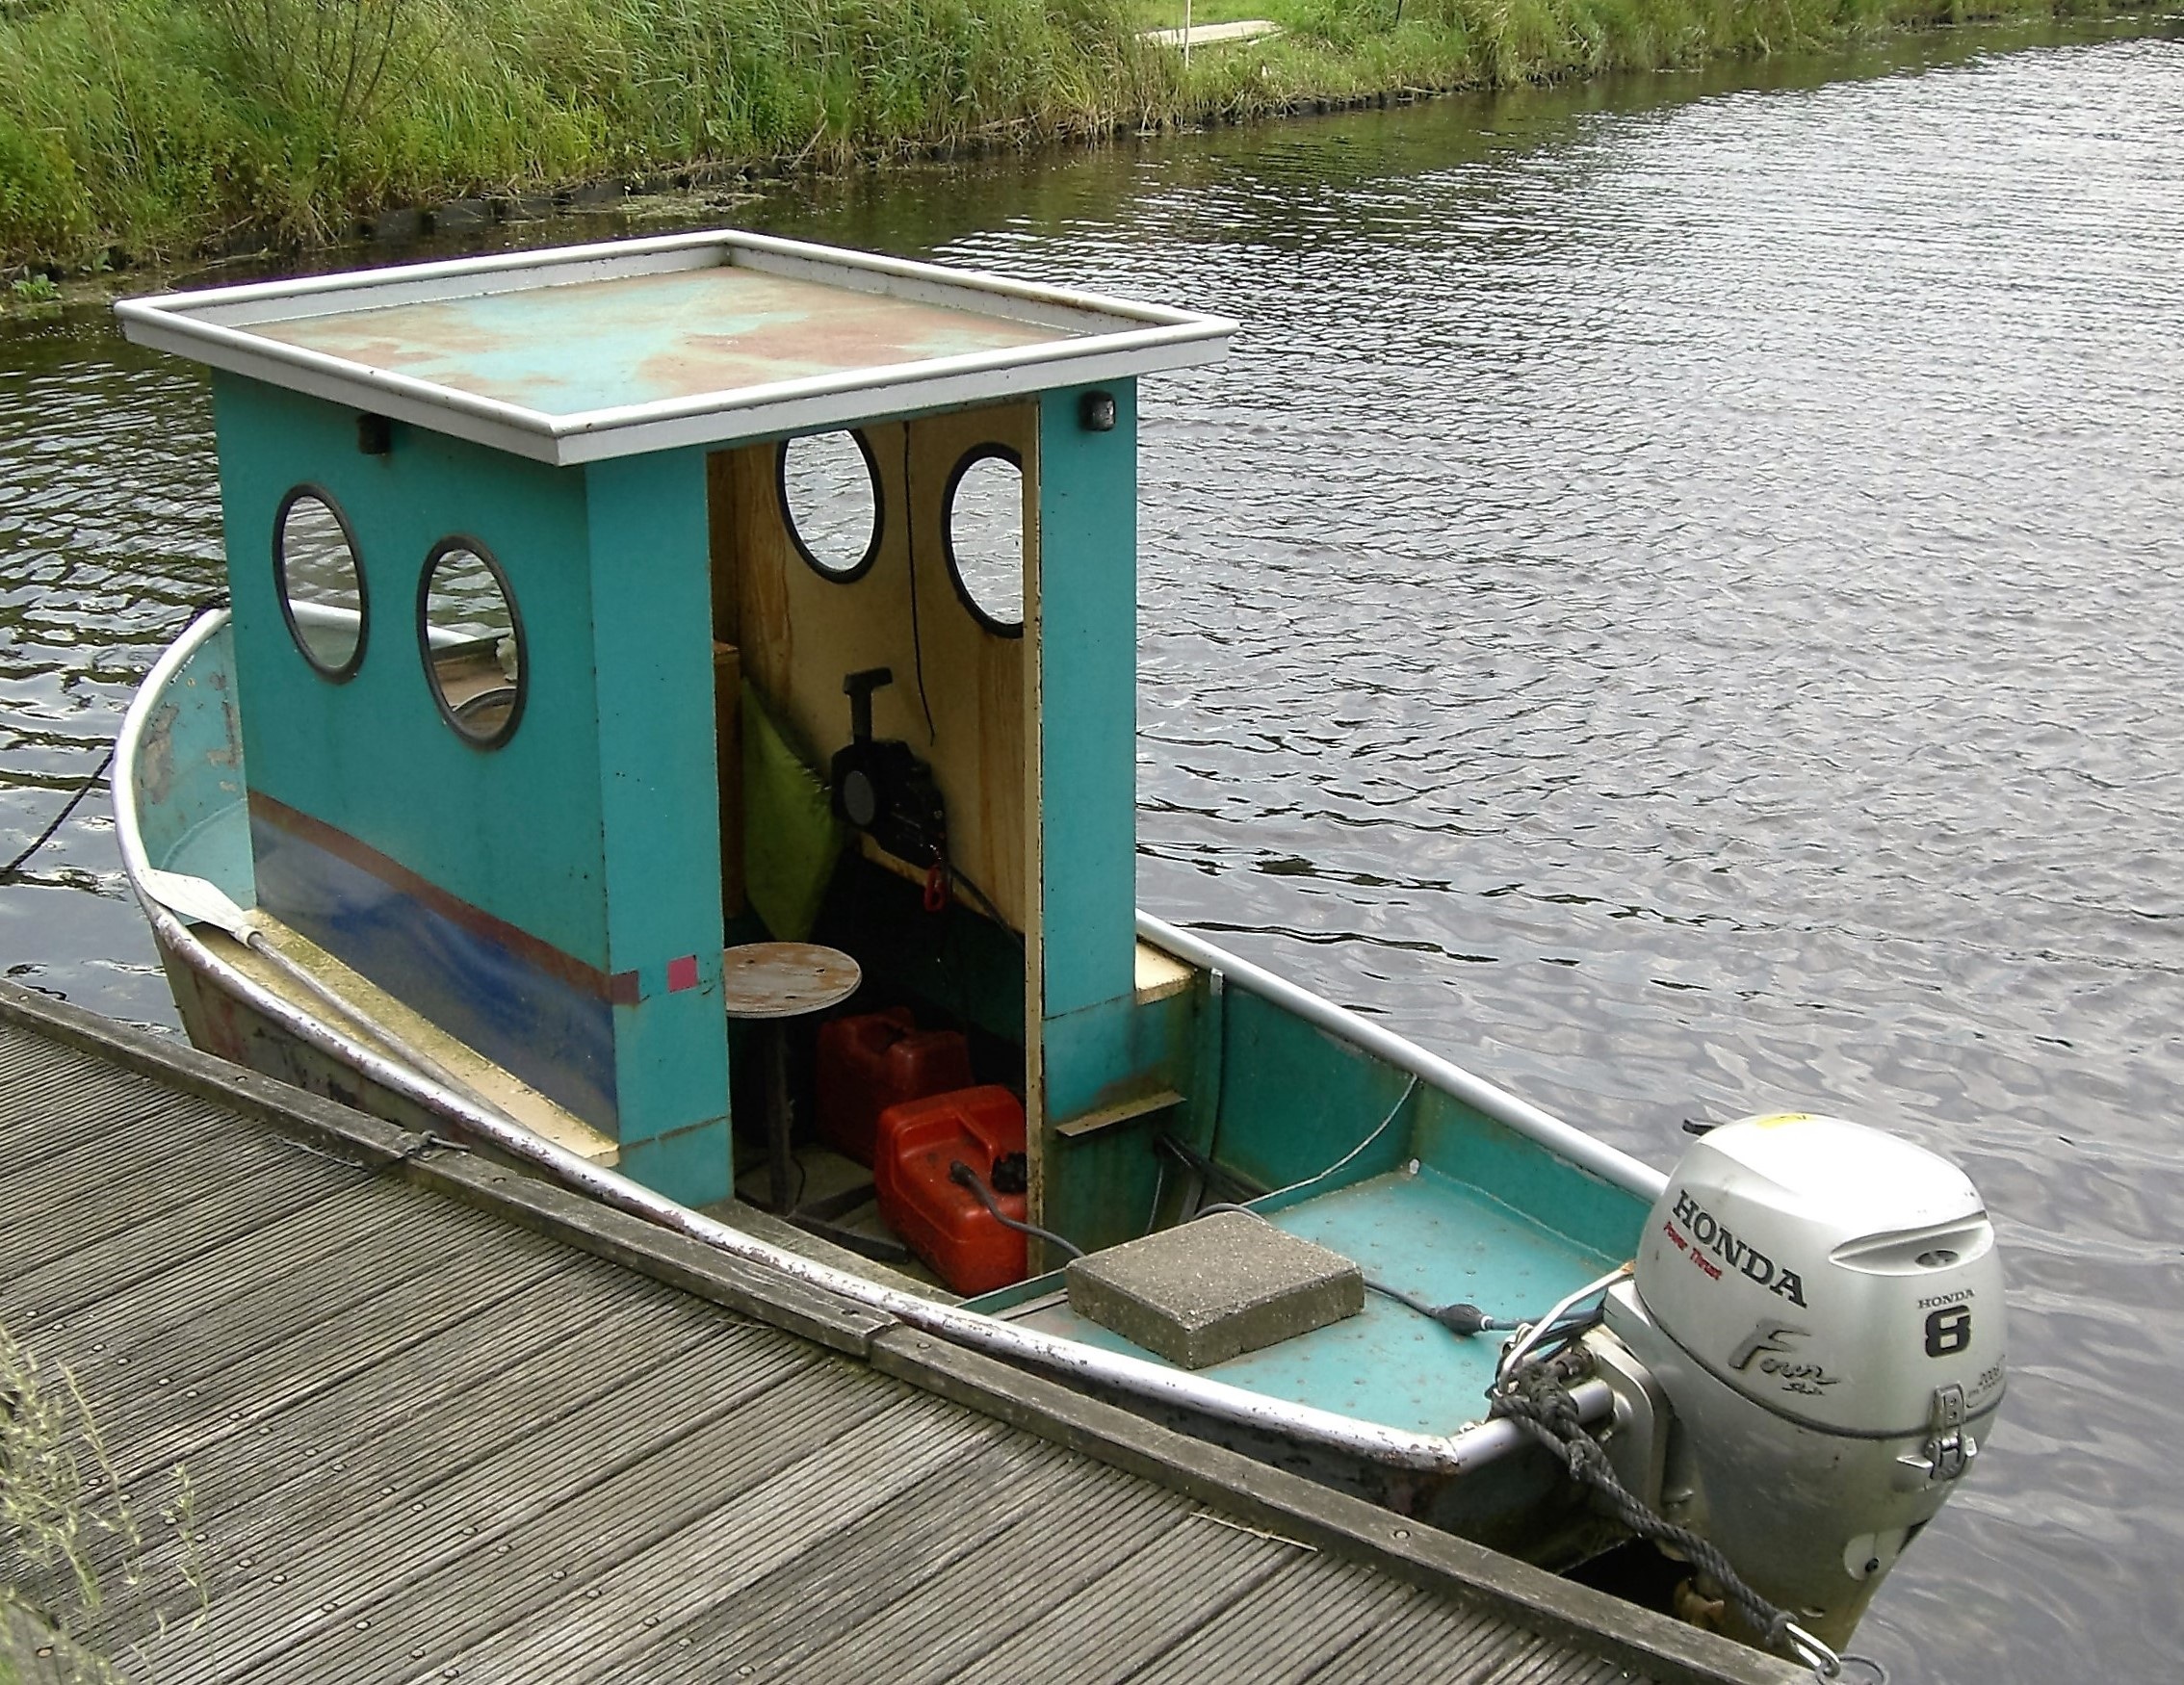
boat, asphalt, transport, vehicle, cabin, waterway, mini, scaffolding, rolling stock